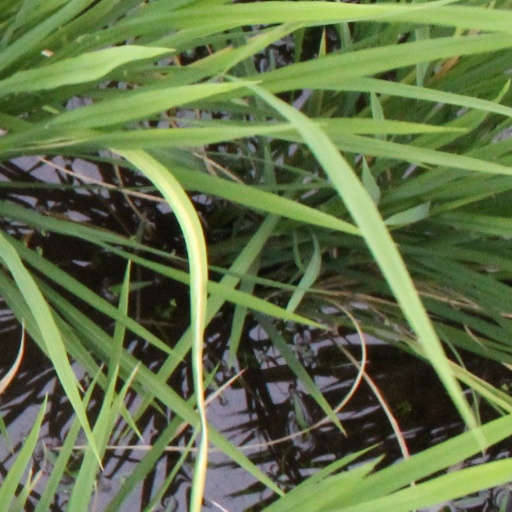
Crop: rice